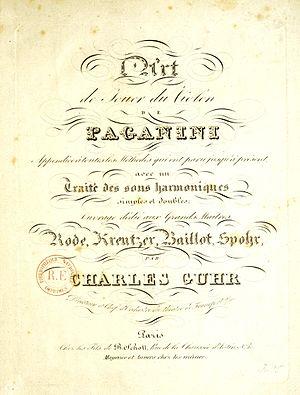
Page de titre de L'Art de jouer du violon de Paganini par Carl Guhr - 1830
Niccolò Paganini, est un violoniste, guitariste et compositeur génois.